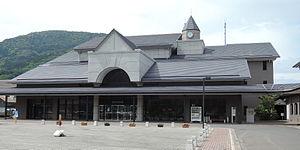
Suō-Ōshima est un bourg du district d'Ōshima, dans la préfecture de Yamaguchi, au Japon.